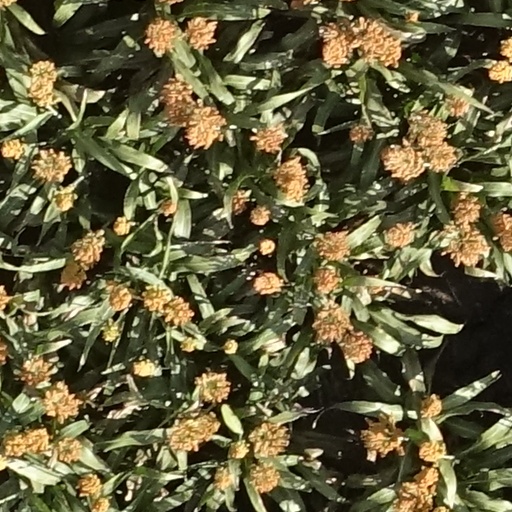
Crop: sorghum